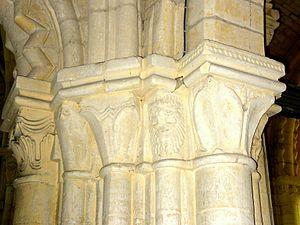
Bas-côté nord, 2e travée, chapiteaux dans l'angle SE (pile NO de la croisée).
L'église Saint-Denis est une église catholique paroissiale située à Foulangues, dans le département de l'Oise, en France. Elle comporte probablement des parties d'une église plus ancienne, bâtie à la fin du XIᵉ ou au début du XIIᵉ siècle : ce sont les parties hautes de la nef, invisibles depuis l'extérieur. Sinon, l'église a été bâtie pendant une seule campagne de travaux à partir des années 1140, et affiche un style roman tardif, qui annonce déjà le gothique par la qualité de la sculpture de ses chapiteaux, la composition rigoureuse de ses piliers cantonnées, et son voûtement d'ogives, même si l'iconographie des chapiteaux et les profils archaïques des tailloirs, des ogives et des arcades sont encore proprement romans. L'église de Foulangues est, malgré ses petites dimensions, l'une des plus remarquables de la région. Ses murs extérieurs ne trahissent en rien le caractère de l'édifice qu'ils renferment, car ils ont été presque entièrement rebâtis à divers époques.